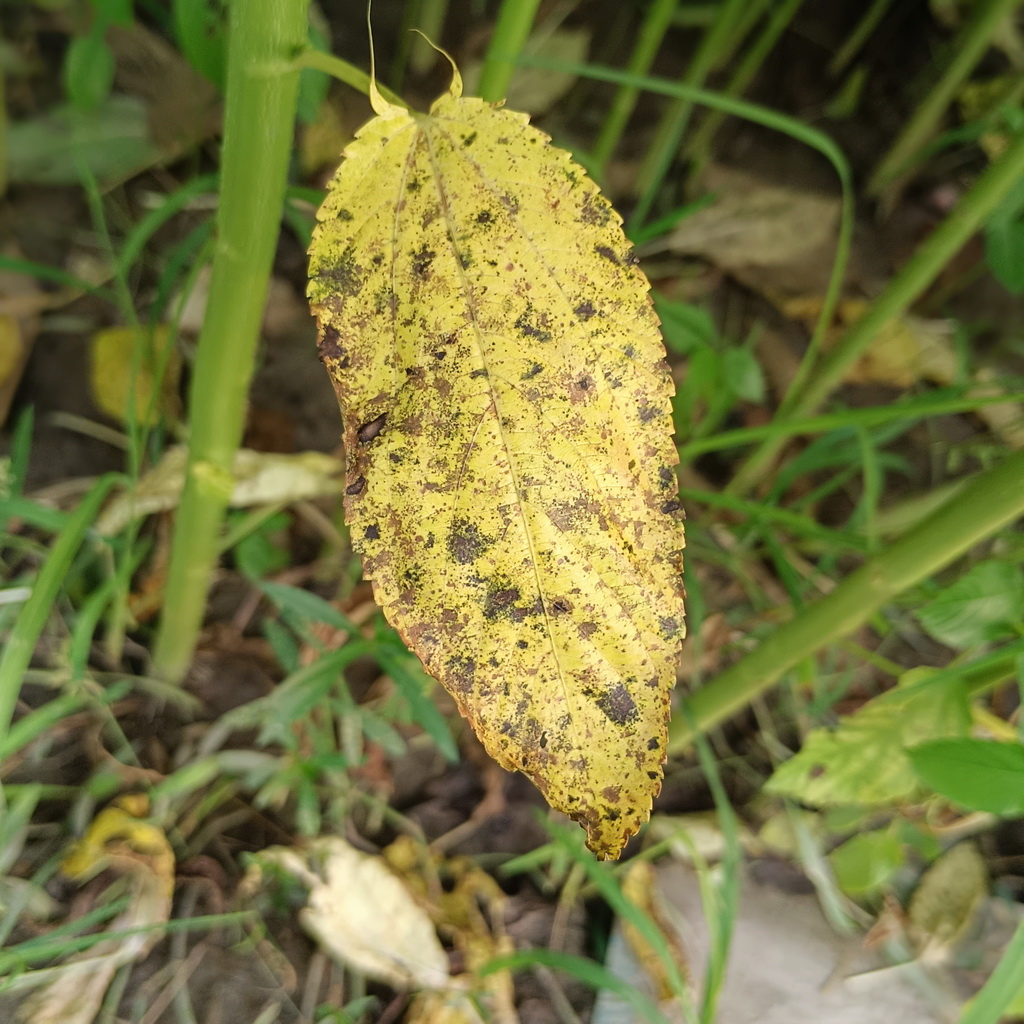
Label: Mosaic